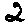
Label: 2